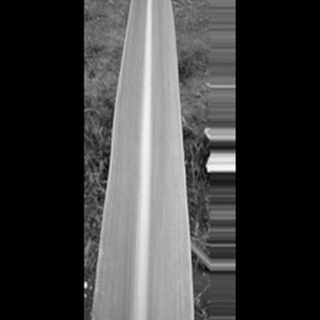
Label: sugarcane_yellow_leaf_disease